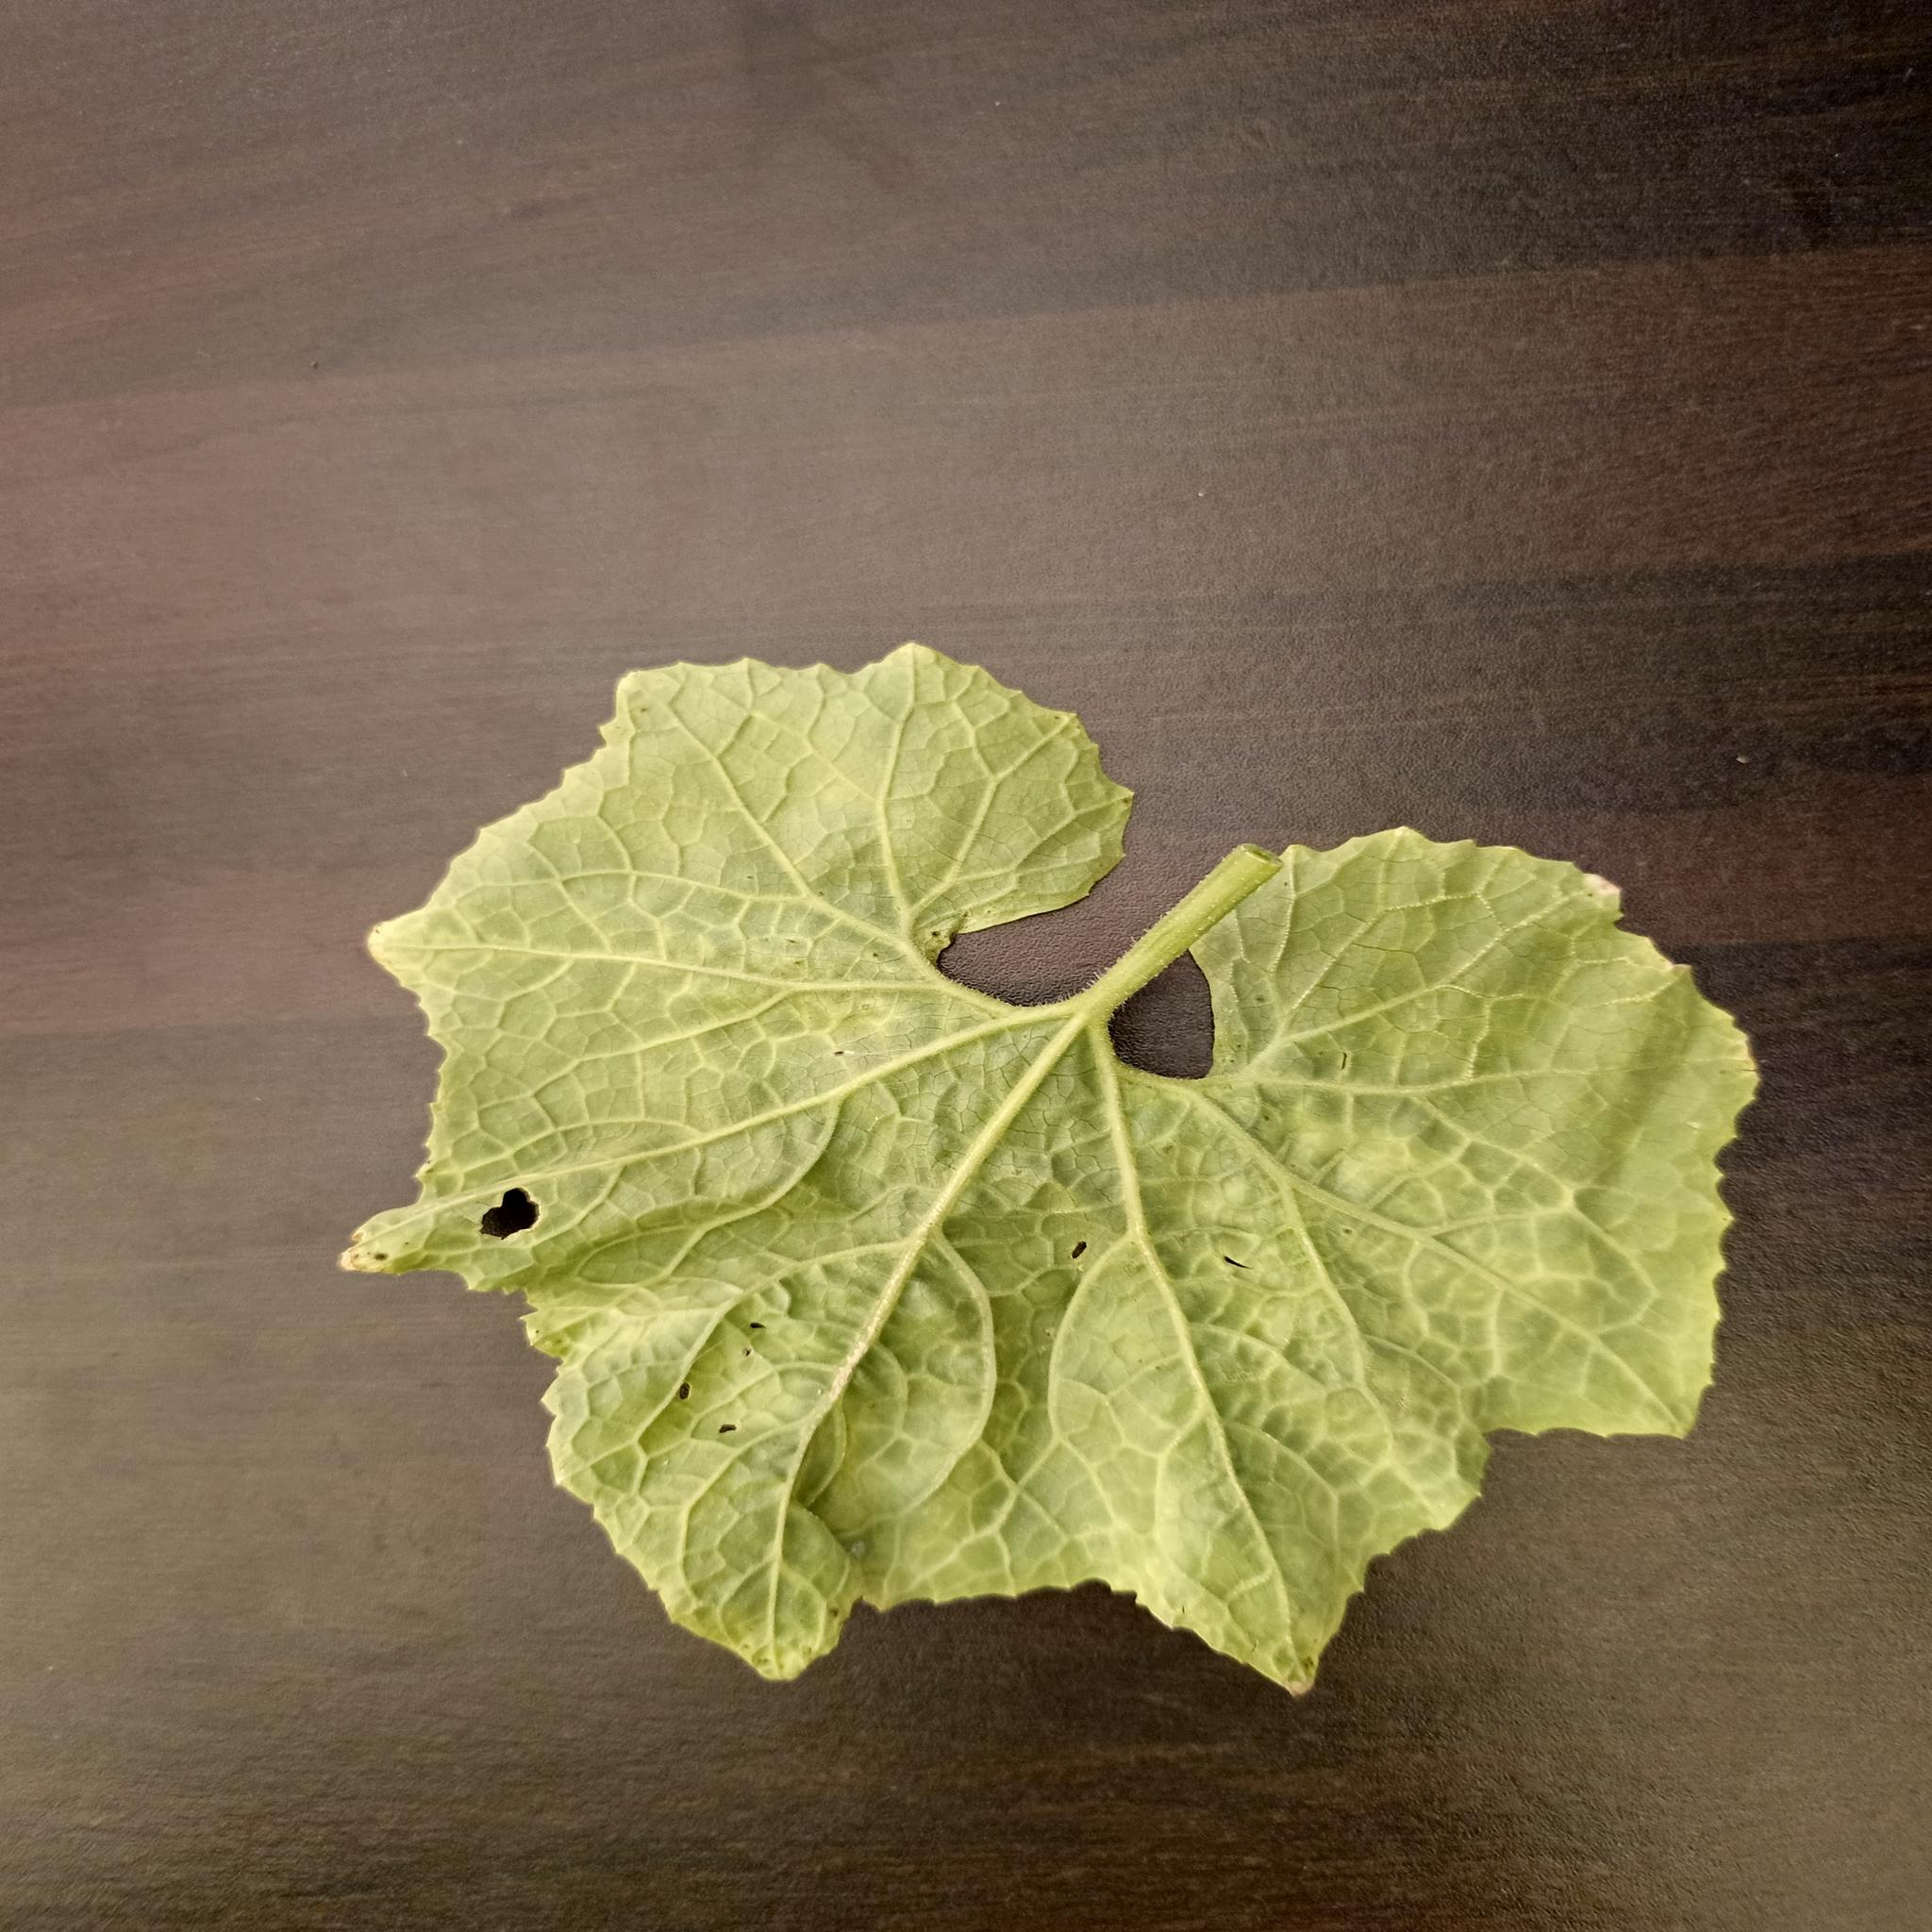
Label: Downy mildew